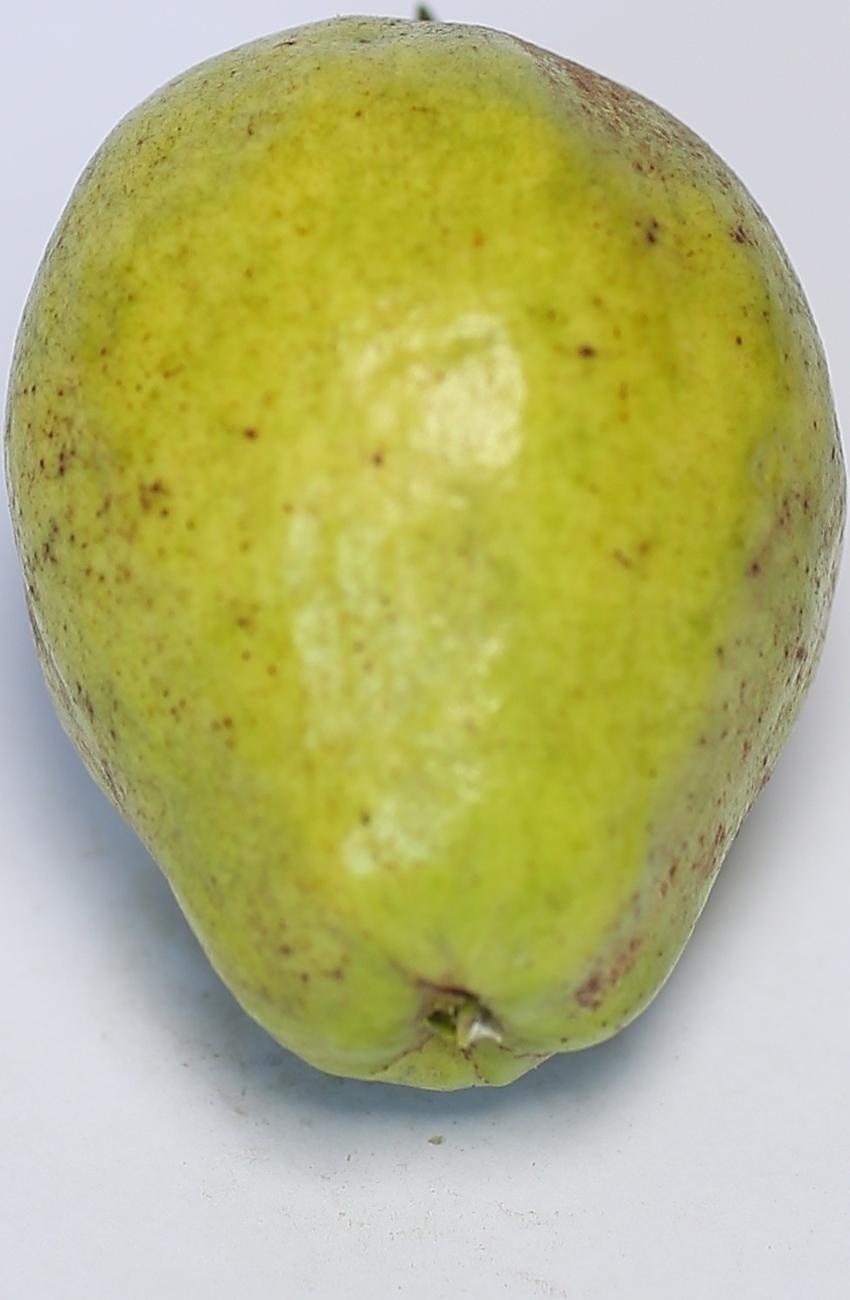
Maturity: mature-green
Variety: thadhrami